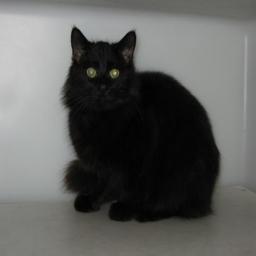
Animal: cats